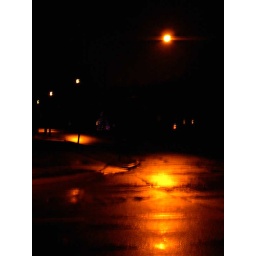
This was my street on New Year's Eve. Not a car in sight.